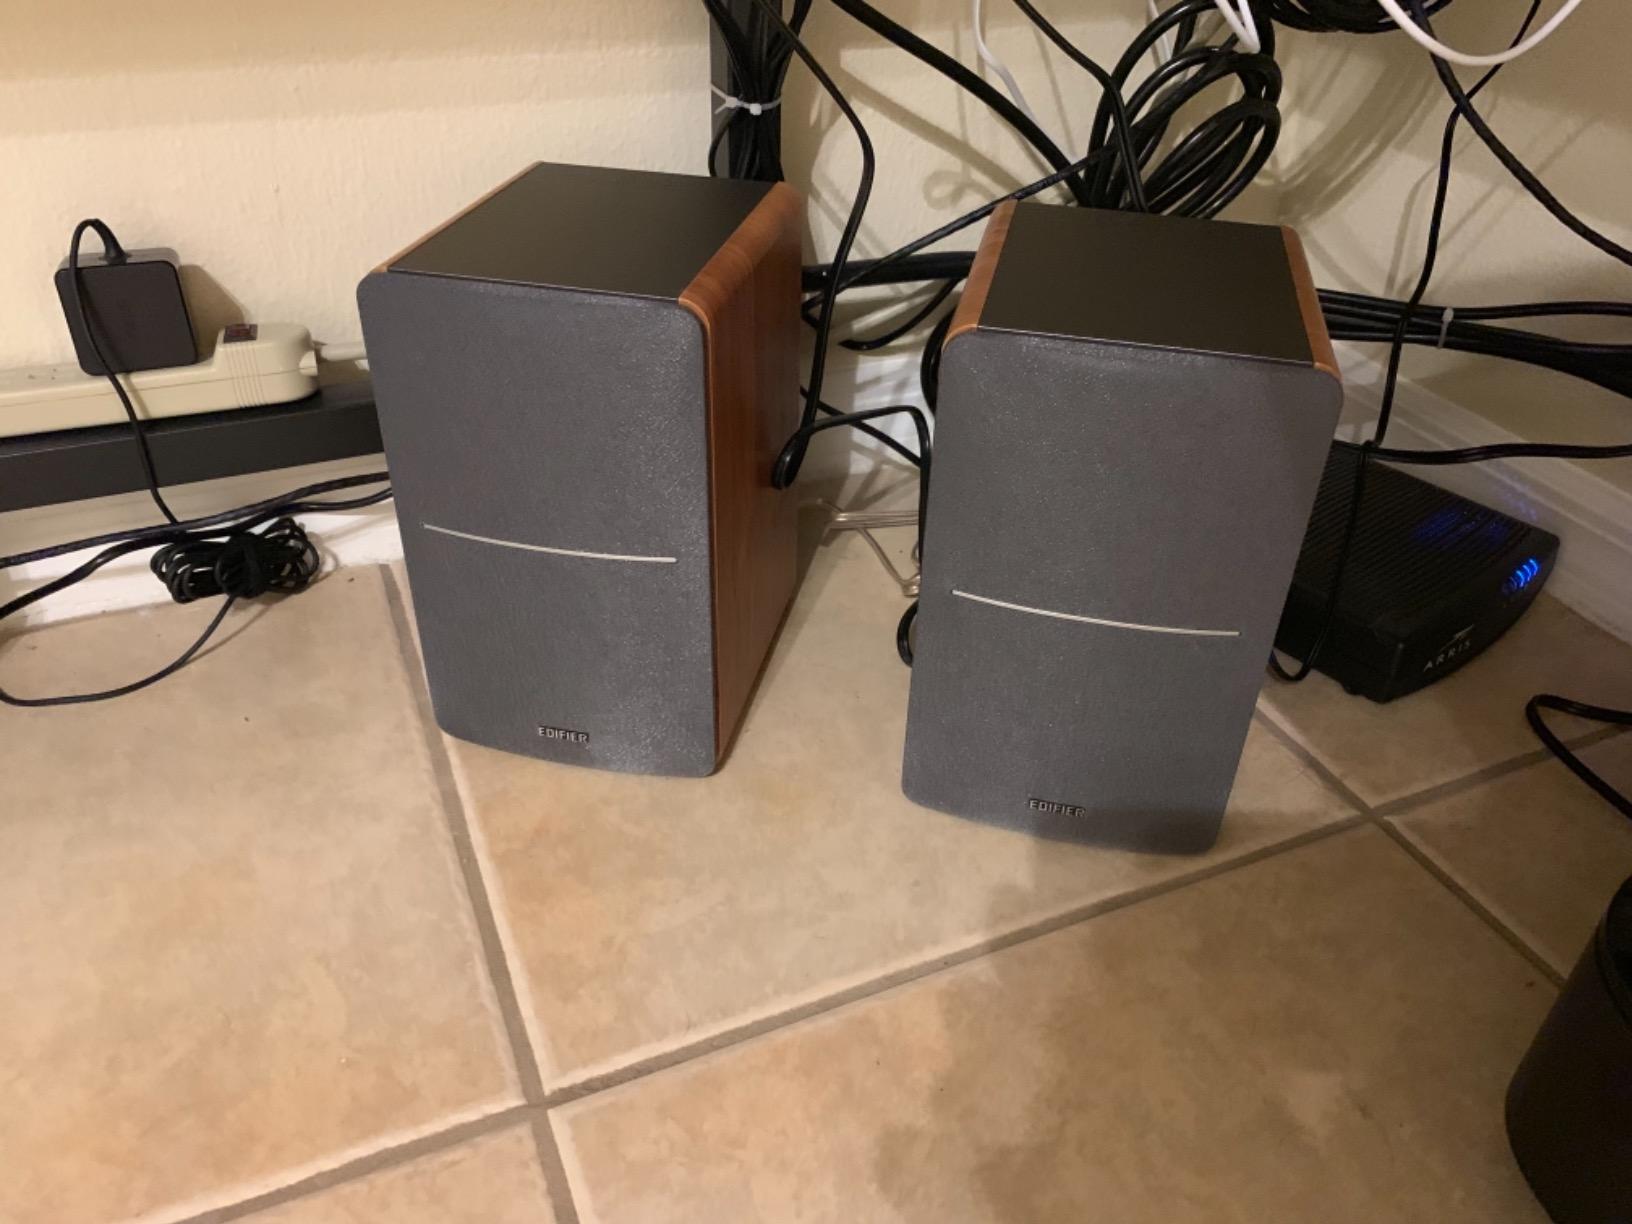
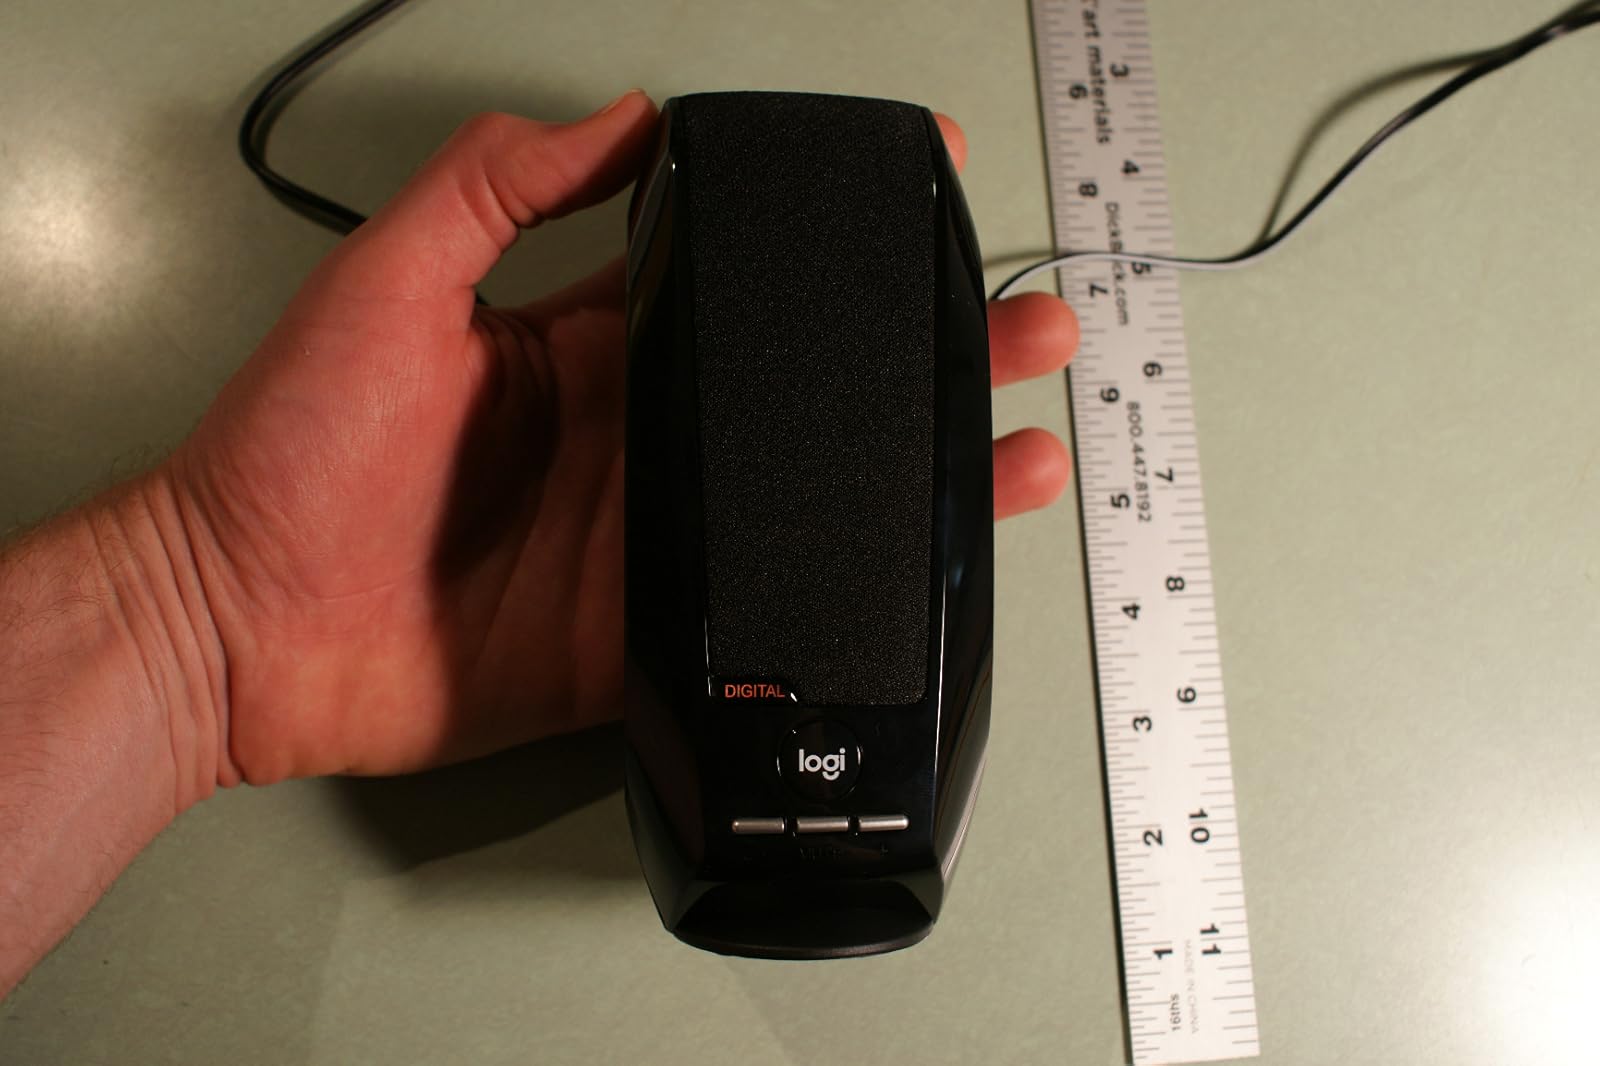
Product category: speaker
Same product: no